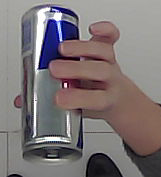
Product: redbull_energydrink